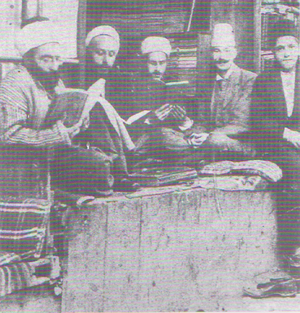
Gerlof van Vloten
Gerlof van Vloten, anden fra venstre (1896)
Gerlof van Vloten var en hollandsk orientalist. Han var søn af Johannes van Vloten.